Un uomo ritorna

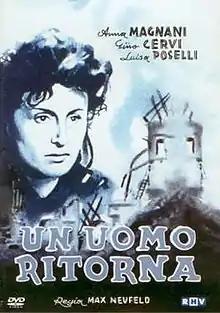

Un uomo ritorna (also known as "Revenge") is a 1946 Italian drama film directed by Max Neufeld.